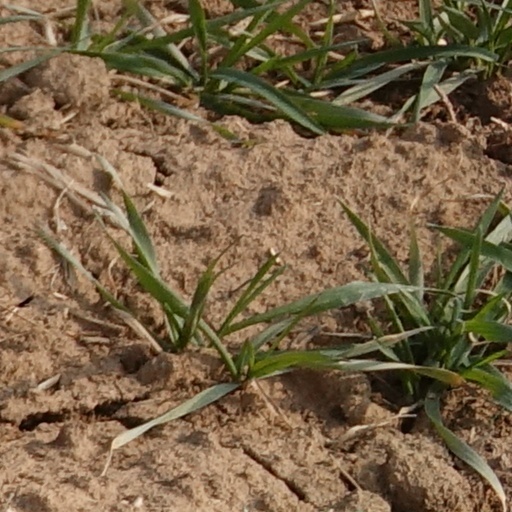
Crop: wheat